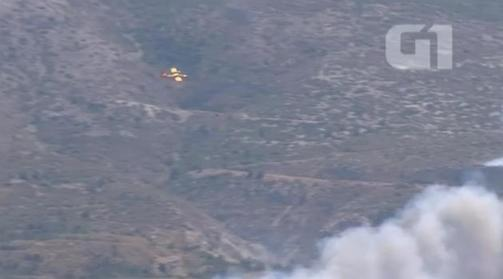
Fire: no
Smoke: yes